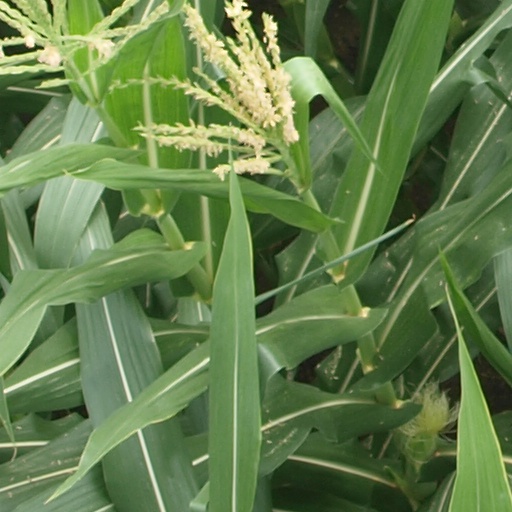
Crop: maize; corn